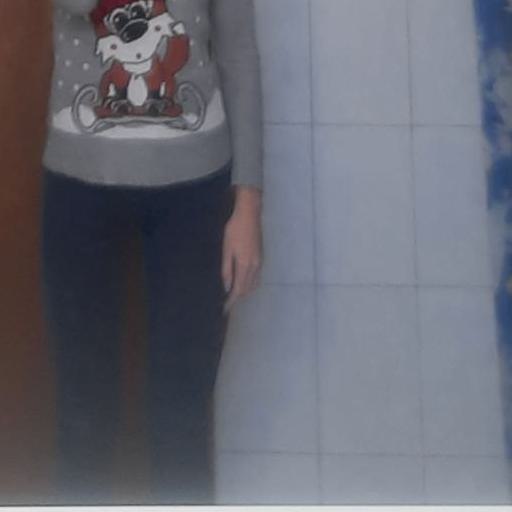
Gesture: no_gesture